Italian campaign of 1796–1797

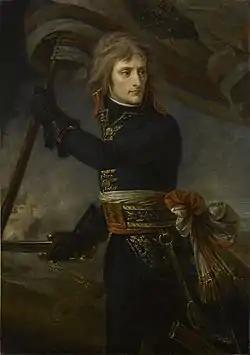
Napoleon, as seen pictured in a painting at the Bridge of Arcole. He is clad in black clothing, and carries a flag.

Once certain that his flank was secure, Bonaparte returned his attention to Ceva, where Colli's Piedmontese had repelled an attack by Augereau. Masséna was ordered to move towards Mombarcaro, from where it would be easy for him to break into Beaulieu's flank and rear in case he attempted to attack Dego; while everything was ready for a new attack against Colli, he retreated to a better position, in the corner formed by the confluence of the Tanaro river with the Corsaglia torrent. Napoleon then tried to get around the problem by ordering a frontal charge to Sérurier and Augereau to descend along the eastern bank of the Tanaro to attack Colli's flank; Augereau, however, was unable to find a ford and Sérurier, left without support, stopped his men. A new attack undertaken on 19 April had a similar unsuccessful fate, but on the same day the French opened a new supply route which, instead of passing through the Colle di Cadibona, went from the upper Tanaro valley to Ormea, thus giving the possibility to Napoleon to send men, taken from positions no longer strategically fundamental, against Colli, who however avoided another clash by retreating, on the night between 20 and 21 April, to Mondovì.